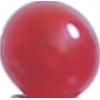
Label: Redcurrant 1